List of Hot Soul Singles number ones of 1976

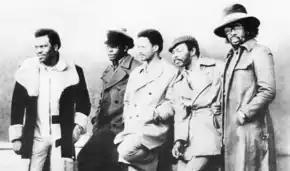
"Kiss and Say Goodbye" was a chart-topper in 1976 for the Manhattans.

"Billboard" published a weekly chart in 1976 ranking the top-performing singles in the United States in soul music and related African American-oriented genres; the chart has undergone various name changes over the decades to reflect the evolution of black music and since 2005 has been published as Hot R&B/Hip-Hop Songs. In 1976, it was published under the title Hot Soul Singles, and 29 different singles reached number one.